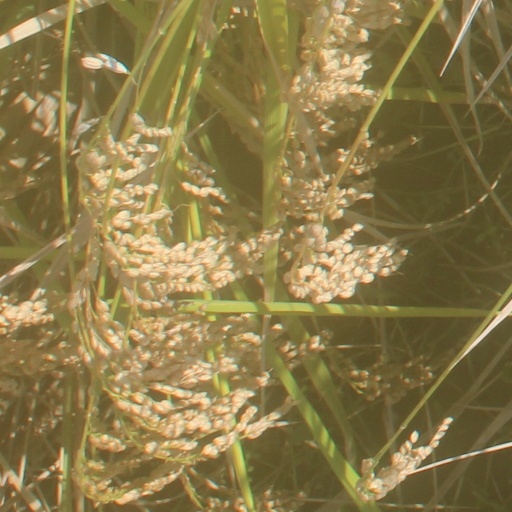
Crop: rice